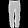
Label: Trouser